Samuel Hubbard Scudder

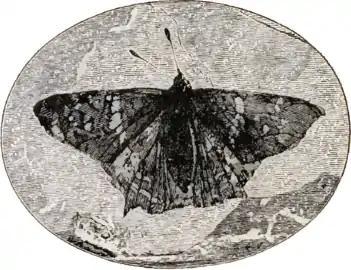
Fossil butterfly, "Prodryas persephone", described by Scudder in 1878

In 1865, Scudder wrote his first paper on fossil insects, "Devonian Insects of New Brunswick". After the Civil War, the extensive explorations of the United States Geological Survey (USGS) led to the discovery of many fossil insects. From 1886 to 1892, Scudder was employed as the staff paleontologist to analyze and publish these findings for the USGS. His extensive work was summarized in "The Fossil Insects of North America" (two volumes, 1890) and in 1891 he prepared a valuable index of the fossil insects of the world. Scudder eventually described more than 1100 new species of fossil insects, and wrote 122 papers on the subject.